Wars of Alexander the Great

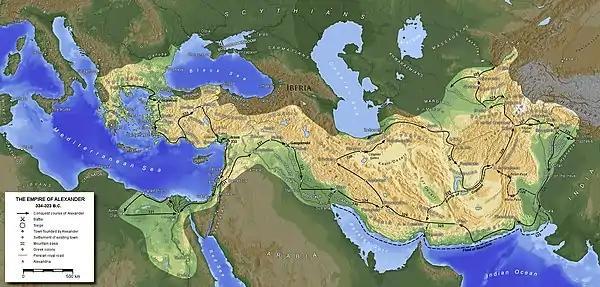
Map of what would become Alexander's empire

The Battle of the Granicus River in May 334 BC was fought in Northwestern Asia Minor (modern-day Turkey), near the site of Troy. After crossing the Hellespont, Alexander advanced up the road to the capital of the Satrapy of Phrygia. The various satraps of the Persian Empire gathered their forces at the town of Zelea and offered battle on the banks of the Granicus River. Alexander ultimately fought many of his battles on a river bank. By doing so, he was able to minimize the advantage the Persians had in numbers. In addition, the deadly Persian chariots were useless on a cramped, muddy river bank.